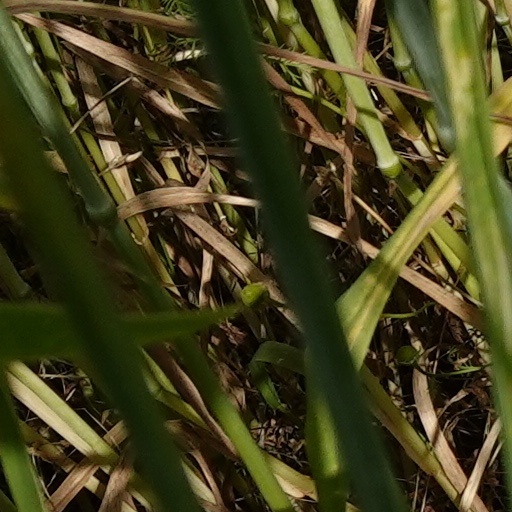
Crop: wheat